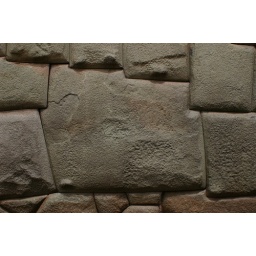
Cusco - The twelve sided stone in the Inca wall on the street Hathun Rumiyoq